Shraga Moshe Kalmanowitz

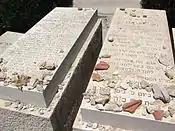
Graves of Kalmanowitz (right) and his father in Jerusalem.

Shraga Moshe Kalmanowitz (May 15, 1918 – April 16, 1998) was a Polish-American Orthodox rabbi. He was a rosh yeshiva (dean) of the Mir Yeshiva in Brooklyn, New York , from 1964 to 1998.